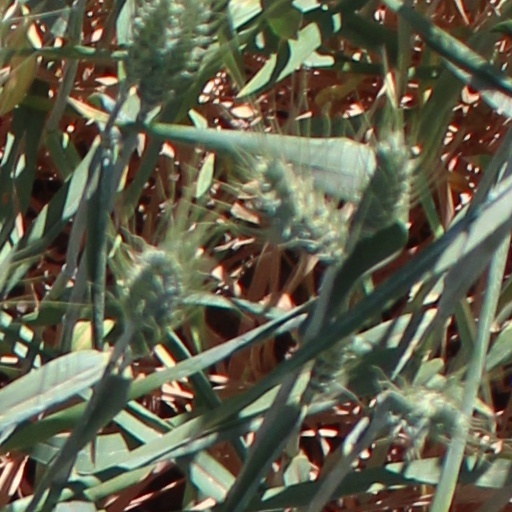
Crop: wheat